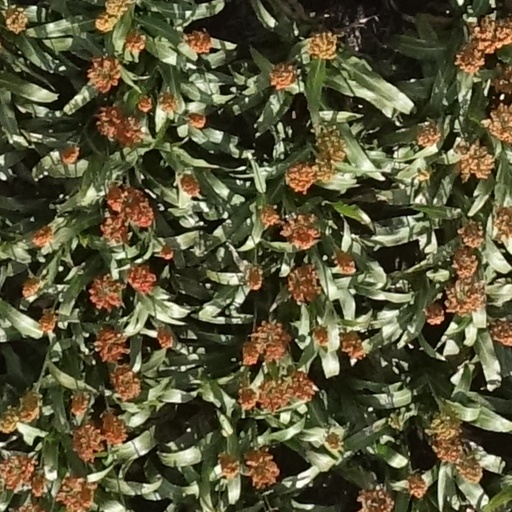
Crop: sorghum